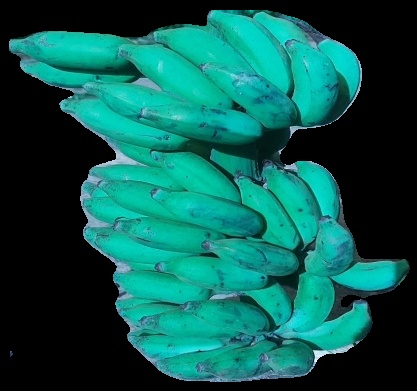
Variety: elakki-bale
Grade: grade3